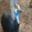
Label: bird